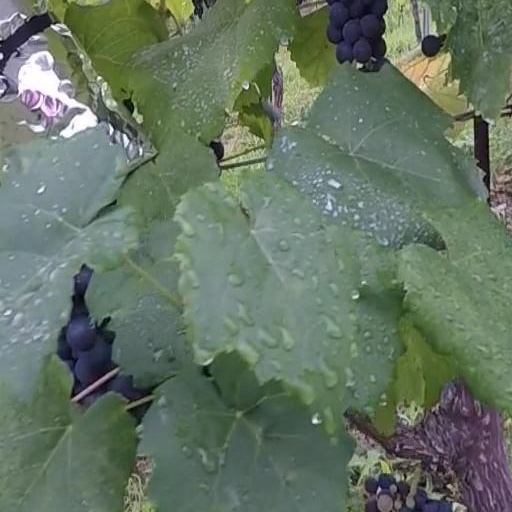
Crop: grape